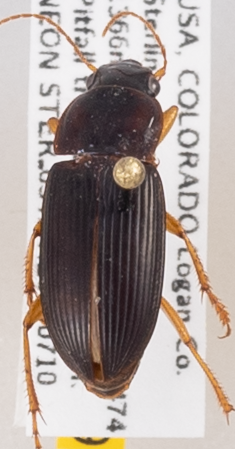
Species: Harpalus pensylvanicus
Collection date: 2019-07-10 04:00:00
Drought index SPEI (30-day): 1.13
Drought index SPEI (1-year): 1.13
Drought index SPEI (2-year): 0.71